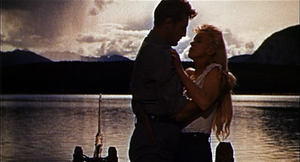
Robert Mitchum et Marilyn Monroe dans Rivière sans retour (1954)
Rivière sans retour est un film américain réalisé par Otto Preminger, sorti en 1954.